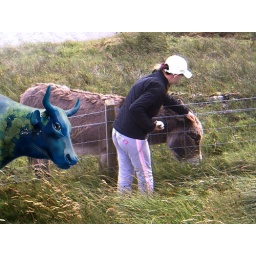
fibre glass cow beside my sister and the donkey.